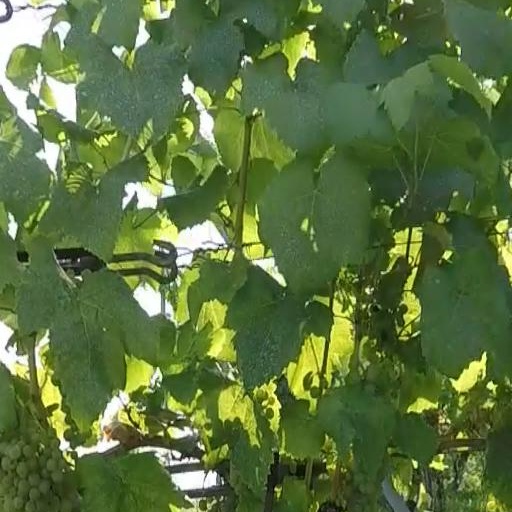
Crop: grape